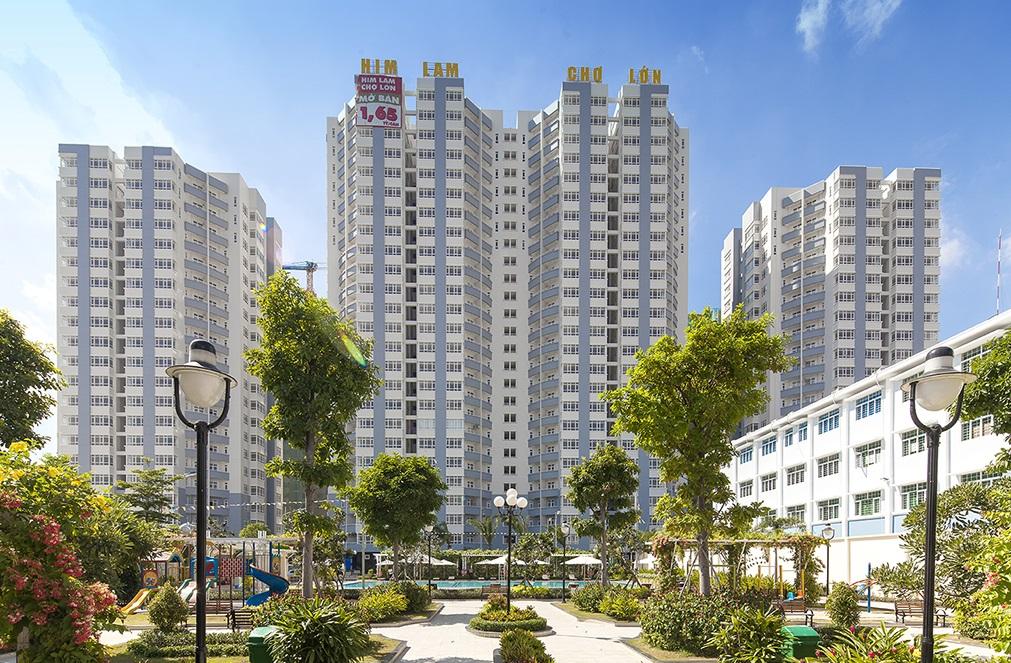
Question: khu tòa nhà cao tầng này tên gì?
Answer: him lam chợ lớn